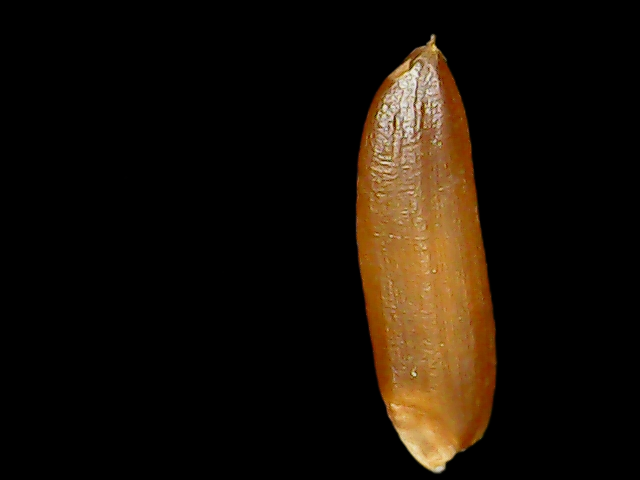
Rice variety: Binadhan20